Vassenden Church

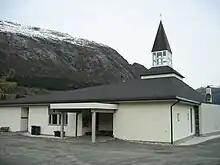
View of the church

Vassenden Church is a chapel of the Church of Norway in Sunnfjord Municipality in Vestland county, Norway. It is located in the village of Vassenden. It is an annex chapel for the Ålhus parish which is part of the Sunnfjord prosti (deanery) in the Diocese of Bjørgvin. The white, concrete church building was built in a modern, fan-shaped design in 2002 by the architect Per W. Skarstein. The chapel seats about 400 people.